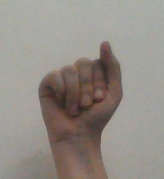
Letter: saad